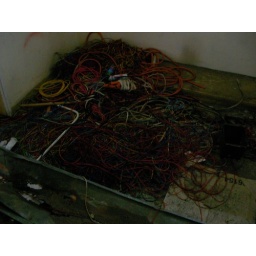
A huge tangle of cables just in the front door of the building